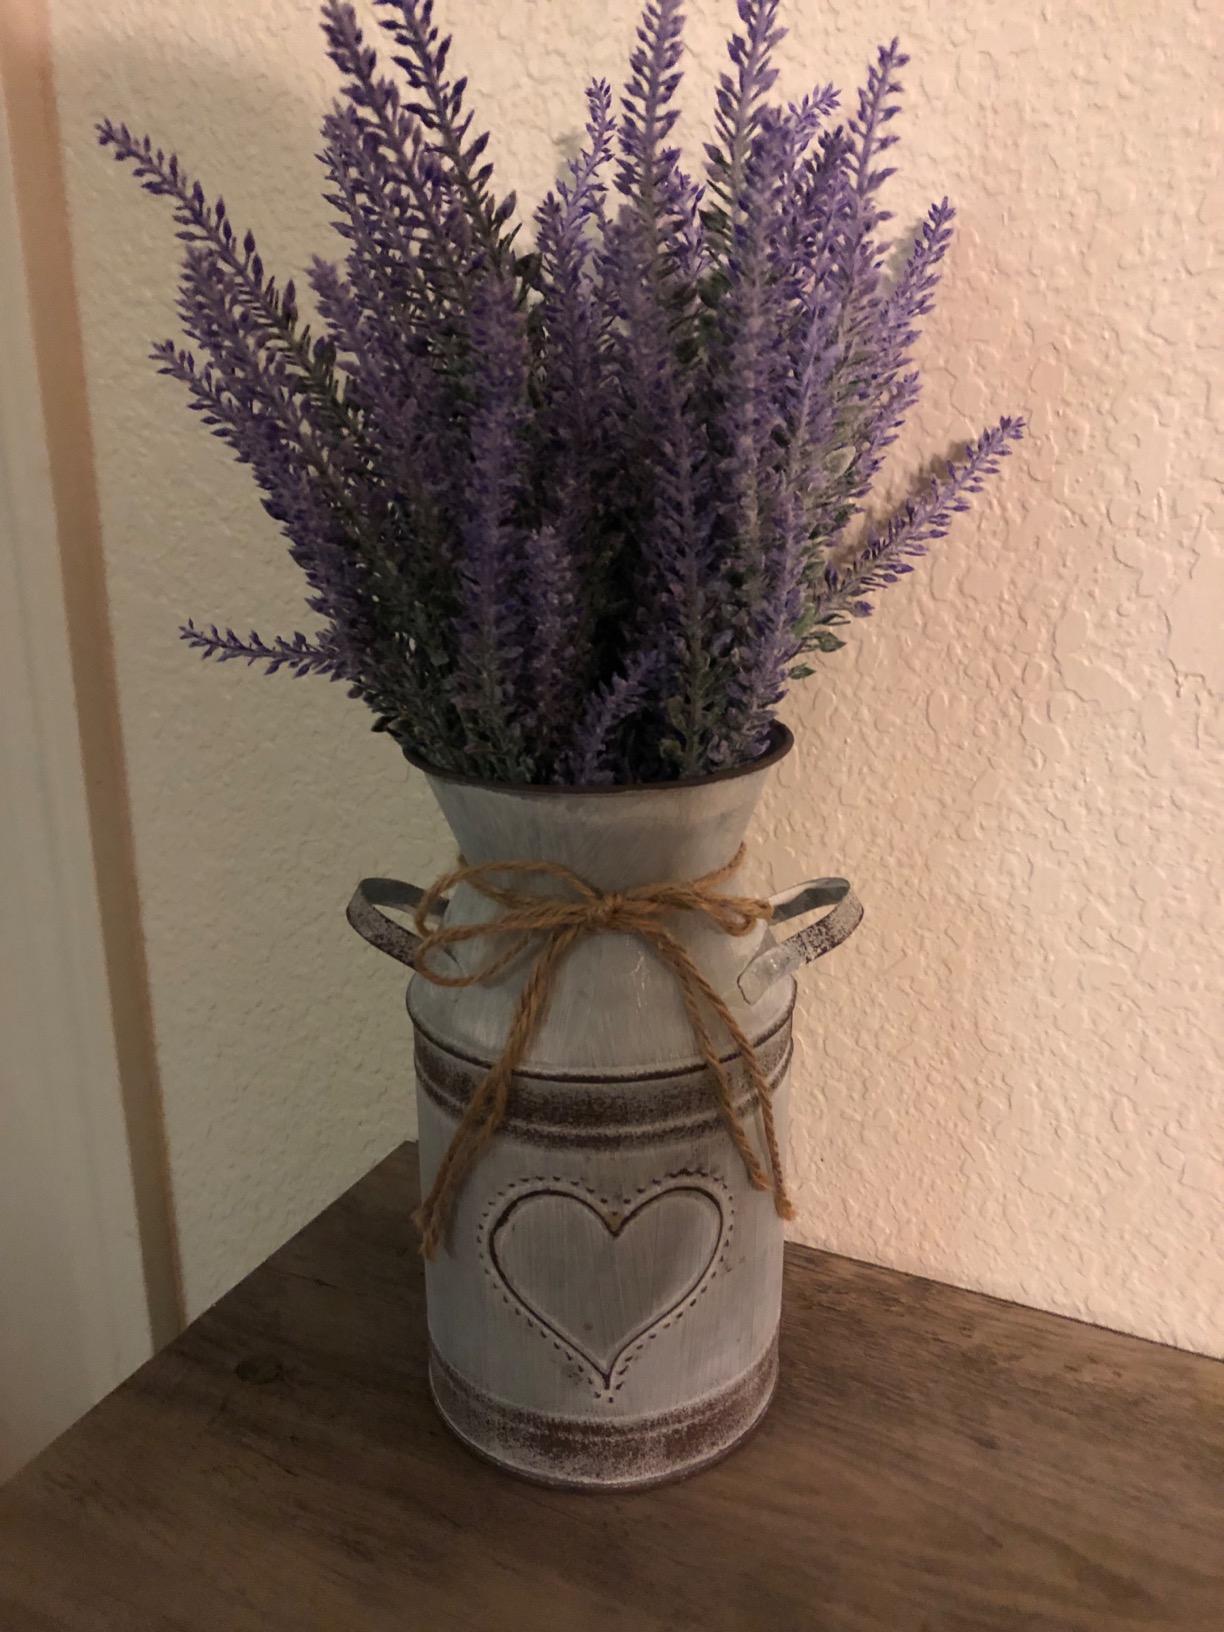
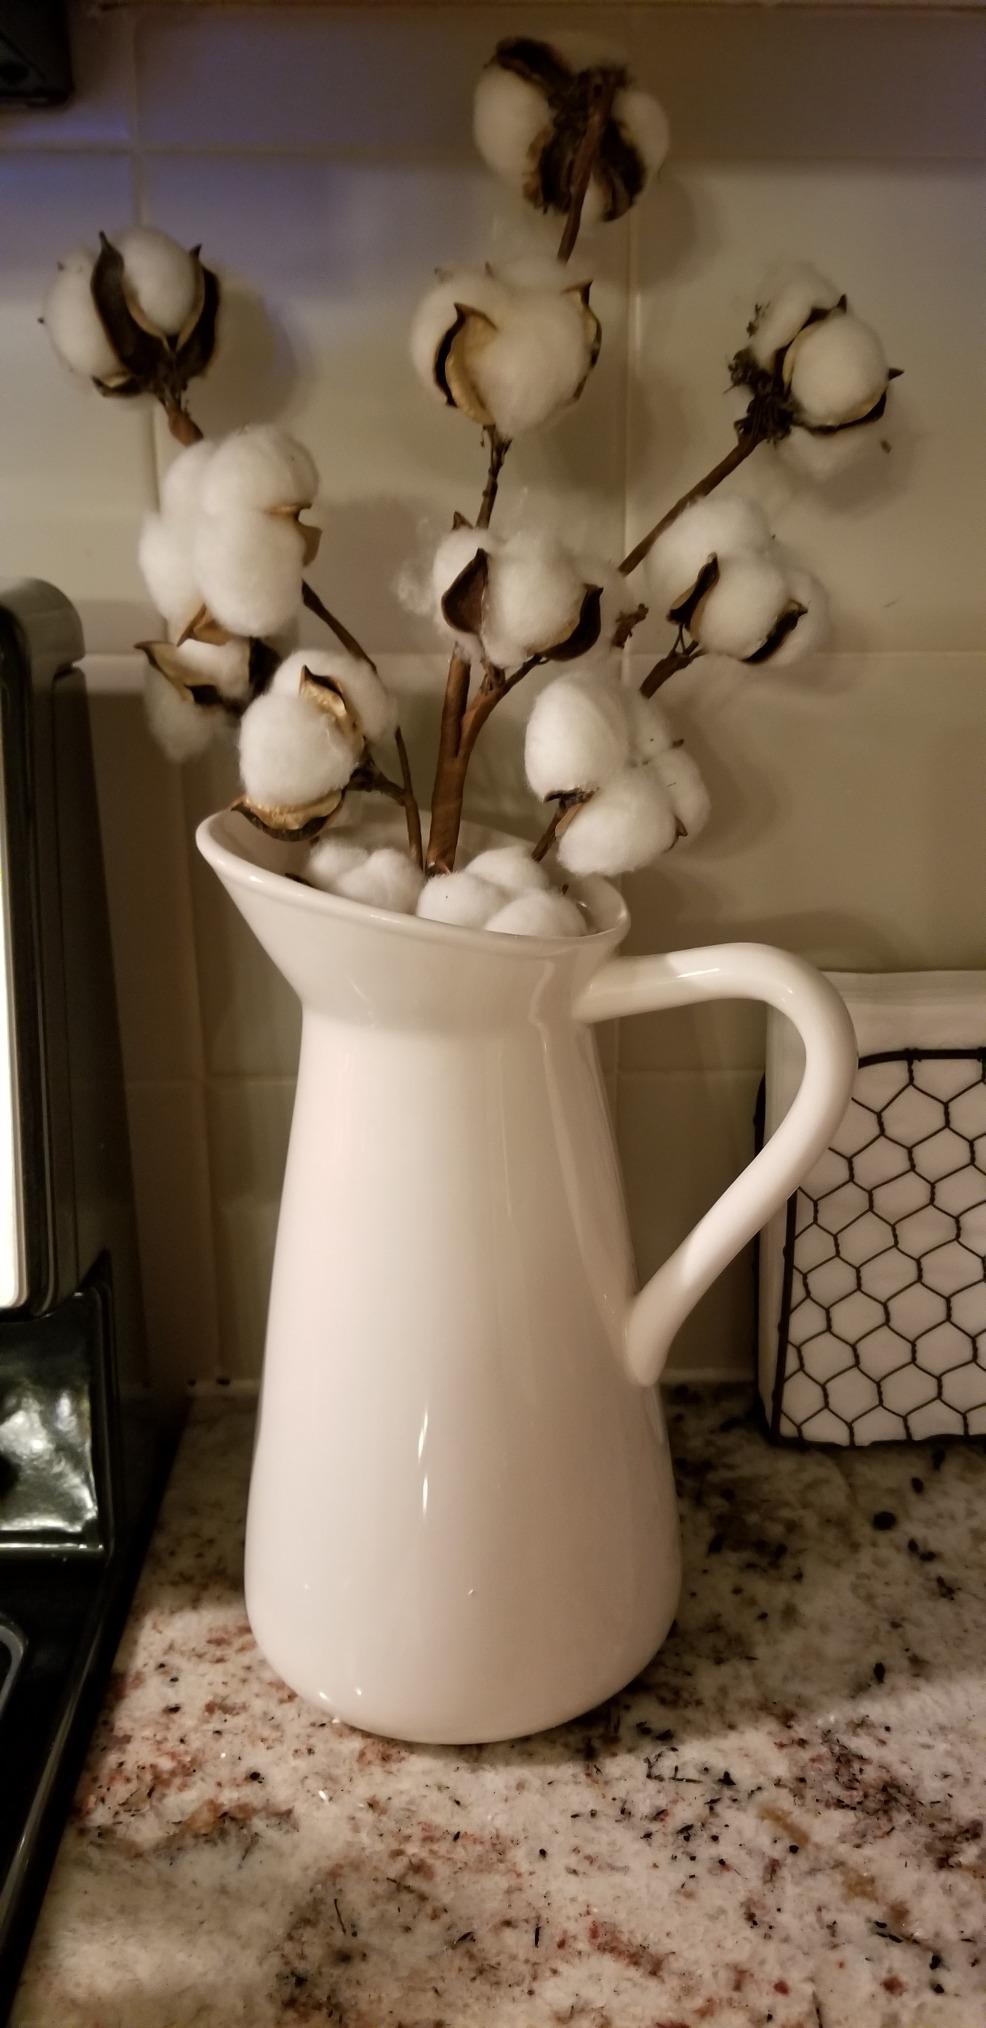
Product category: vase
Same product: no